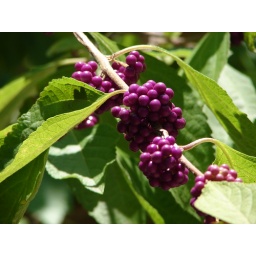
one of only two pics worth publishing taken at Breckinridge zoo San Antonio. other one is lion in wall